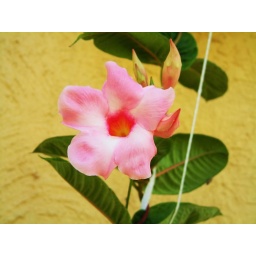
A pink flower near the window